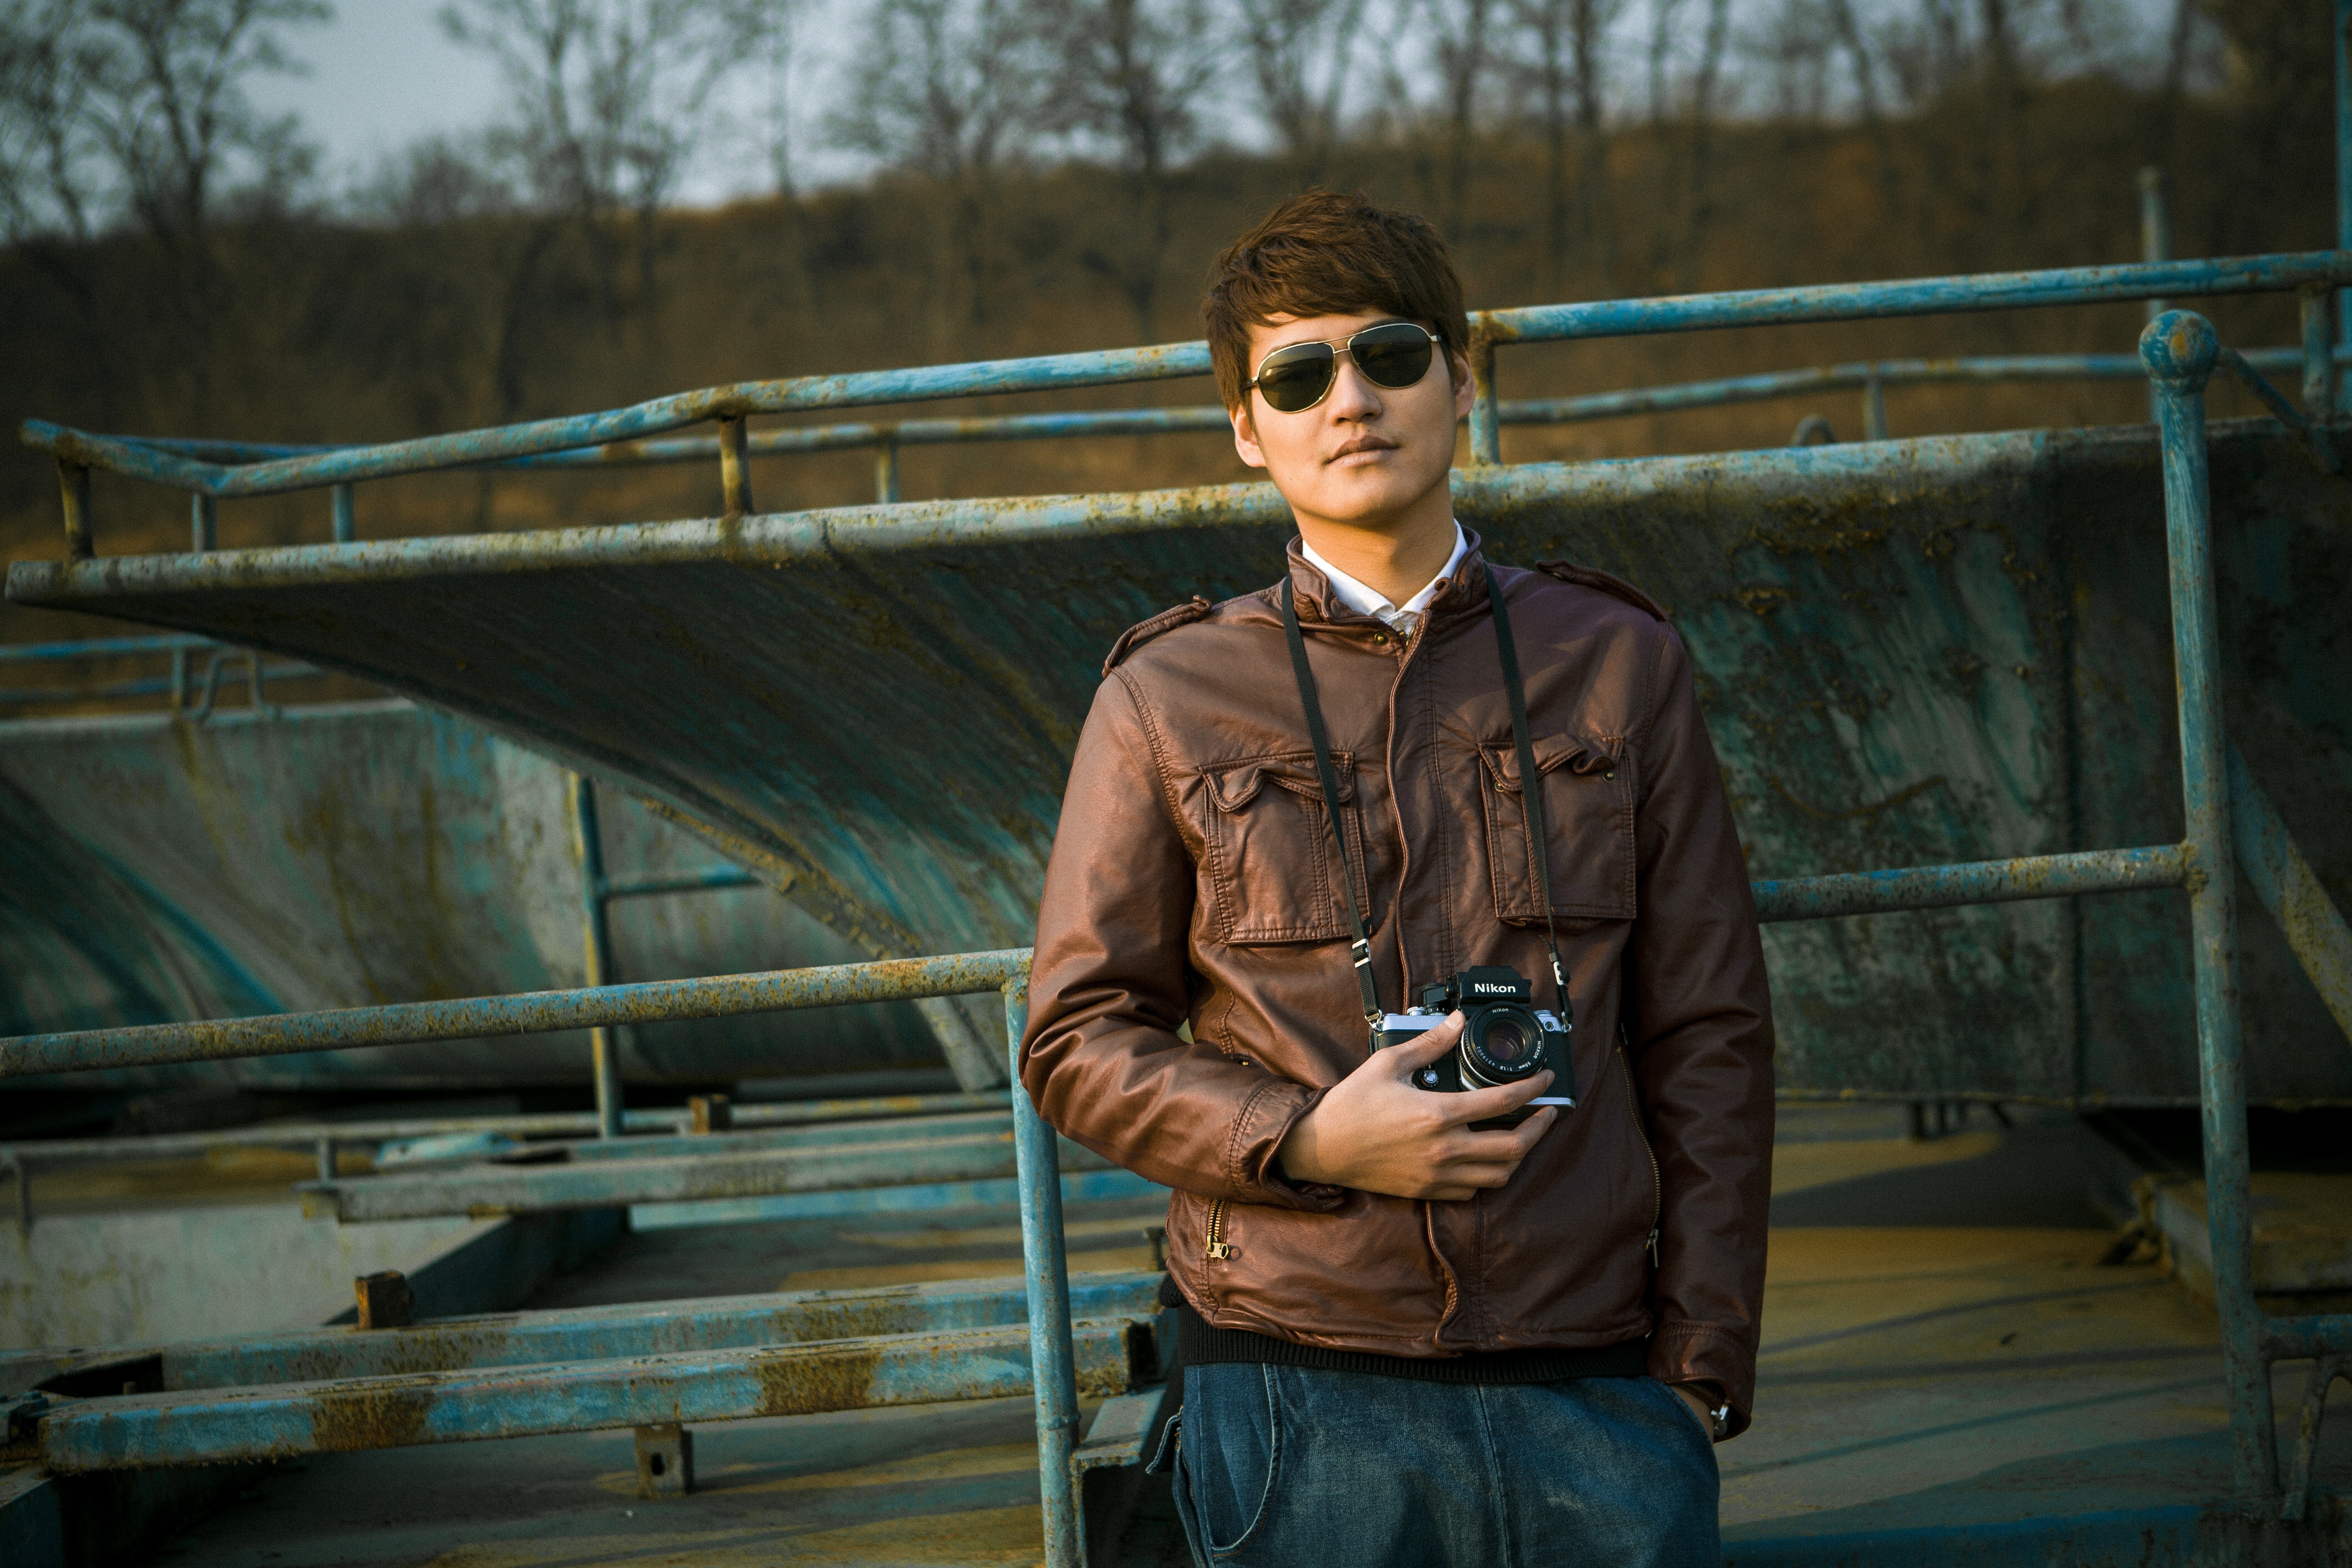
cool, glasses, eyewear, photography, jacket, flash photography